History of the National Park Service

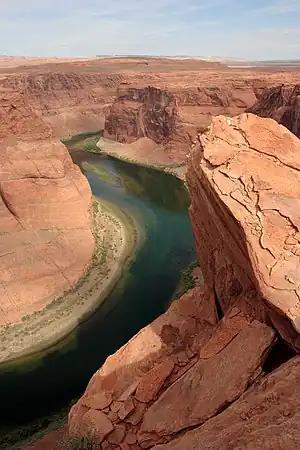
The Colorado river winds through Glen Canyon in northern Arizona.

The modern parkway, fruit of the automobile age, appears to have its origins in the Westchester County Parkways, New York, built between 1913 and 1930. At first, Congress also applied the idea locally — in the District of Columbia — but later undertook projects more clearly national in scope. Congress authorized its first parkway project in 1913, the four-mile (6 km) Rock Creek and Potomac Parkway, to connect Potomac Park with Rock Creek Park and the National Zoological Park. In 1928, Congress authorized the Mount Vernon Memorial Highway to link the District of Columbia with Mount Vernon in commemoration of the bicentennial of Washington's birth. In 1930 this highway was renamed the George Washington Memorial Parkway, and enlarged in concept to extend from Mount Vernon all the way to Great Falls in Virginia, and from Fort Washington to Great Falls in Maryland (Alexandria and the District of Columbia excepted).